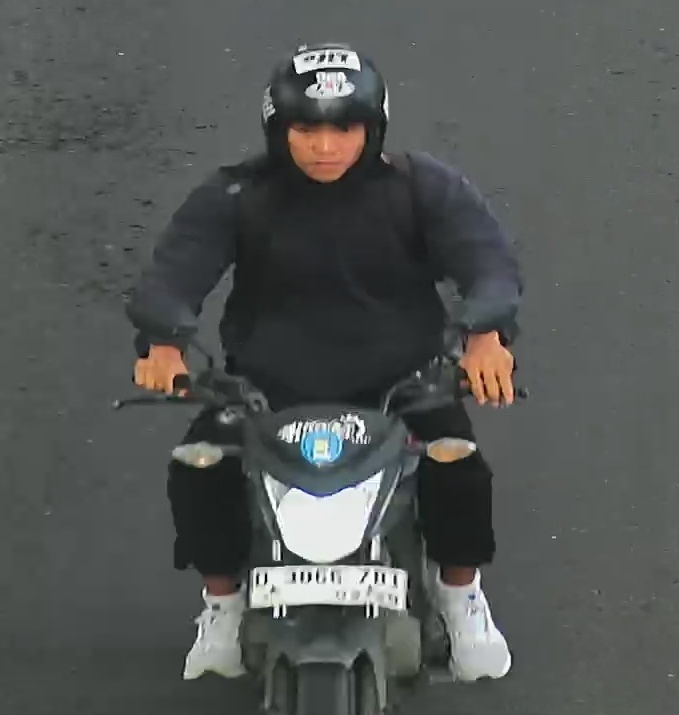
person-with-helmet: 1
person-without-helmet: 0